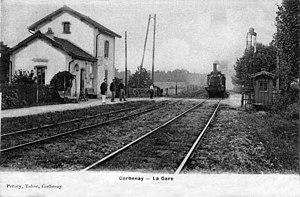
C'est encore une halte utilisant le bâtiment du garde barrière
La gare de Corbenay est une gare ferroviaire française non exploitée, de la ligne de Blainville - Damelevières à Lure située sur le territoire de la commune de Corbenay, dans le département de la Haute-Saône en région Franche-Comté.